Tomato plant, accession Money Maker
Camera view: bottom (45 deg); turntable rotation: 210 degrees
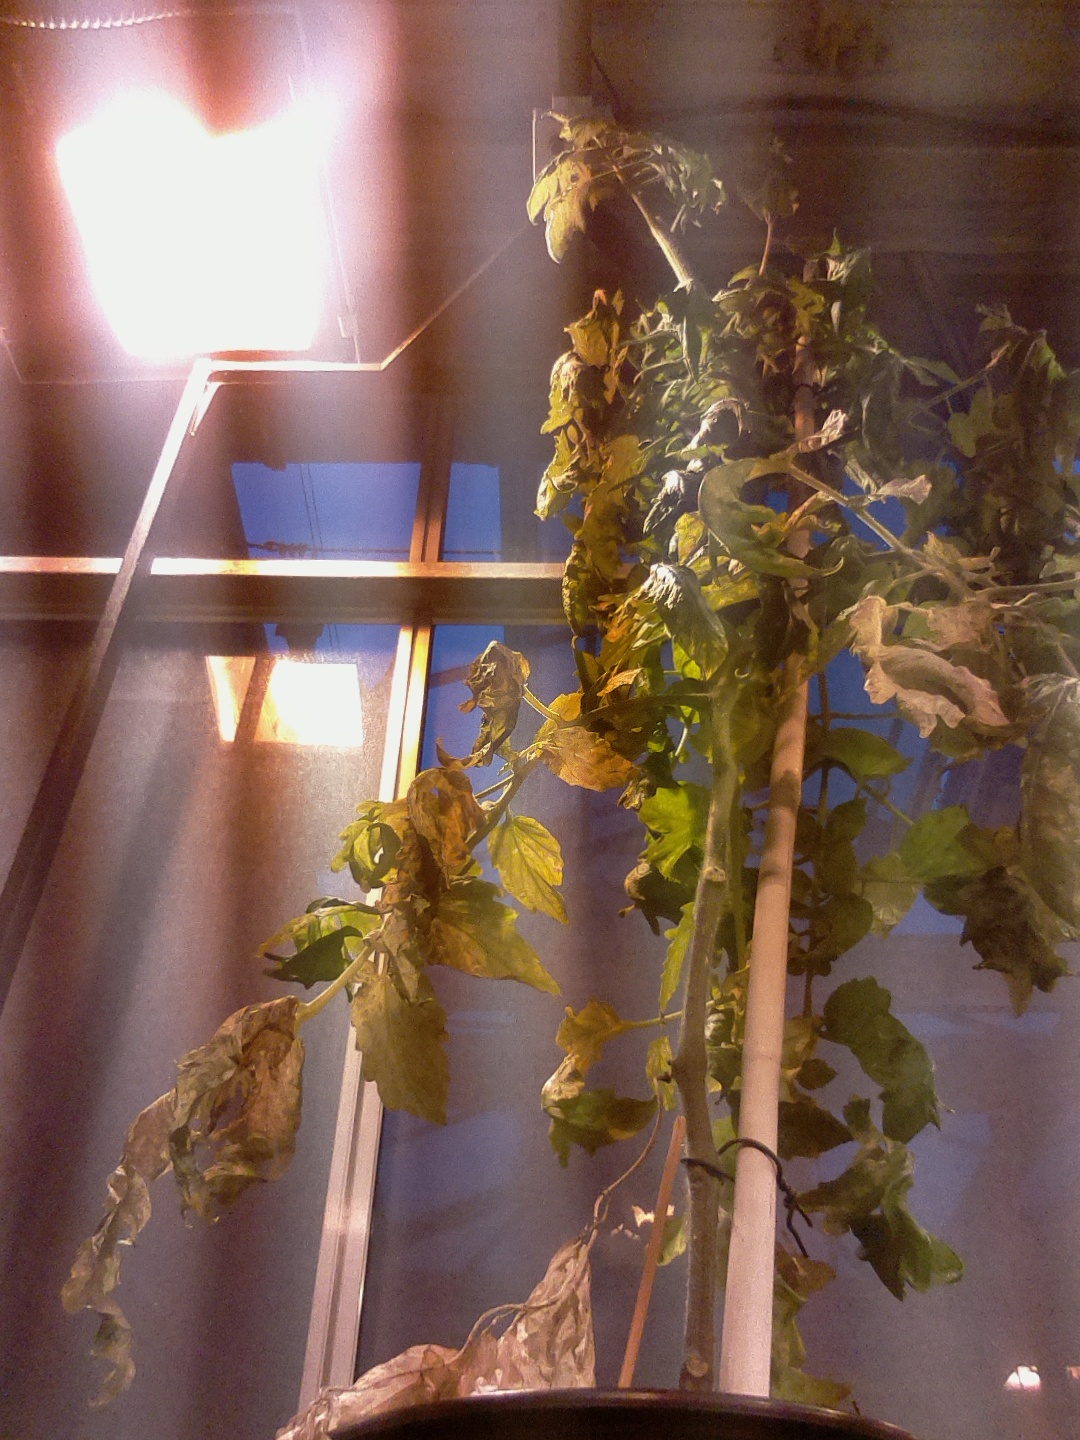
BBCH growth stage 75: 50%-60% of final fruit size